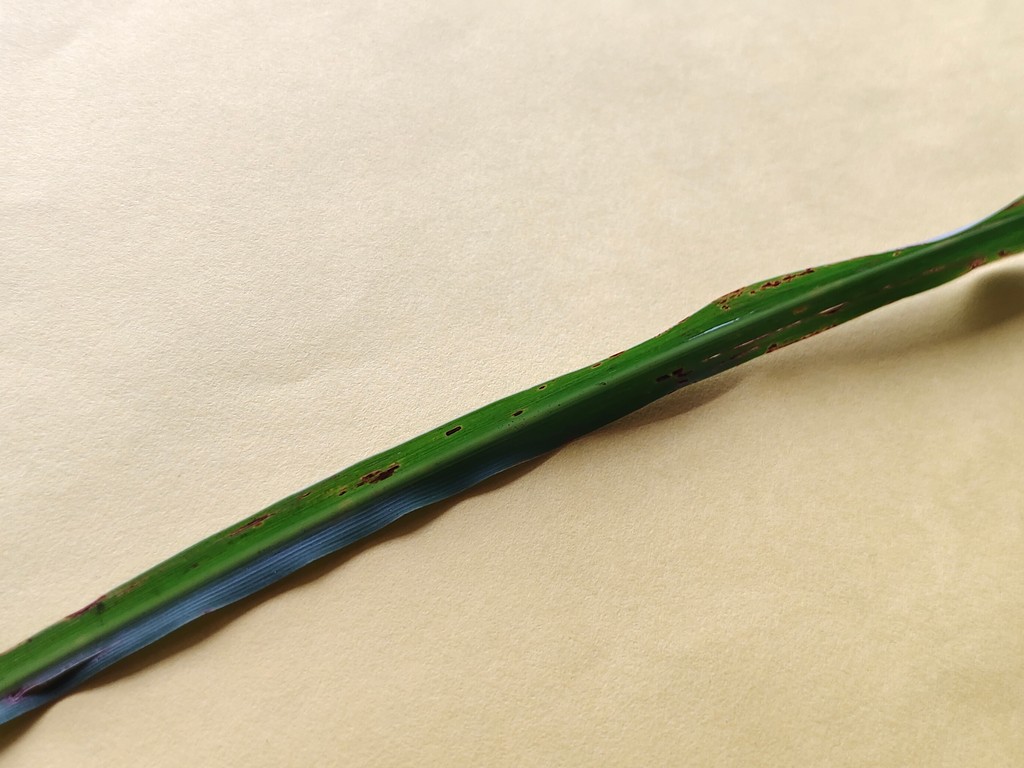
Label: Unhealthy